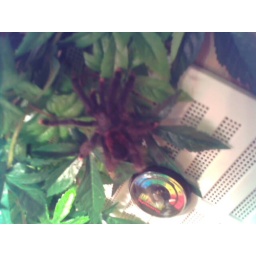
Here you can see tina my female pink toe chillin in the heat.